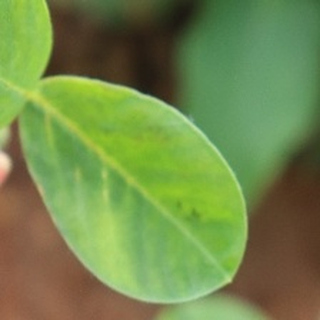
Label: groundnut_nutrition_deficiency